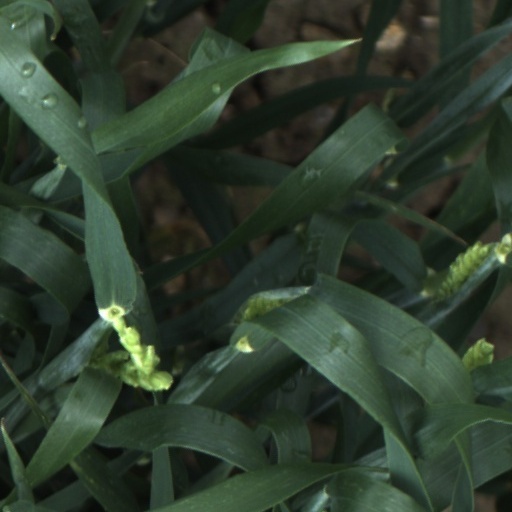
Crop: wheat